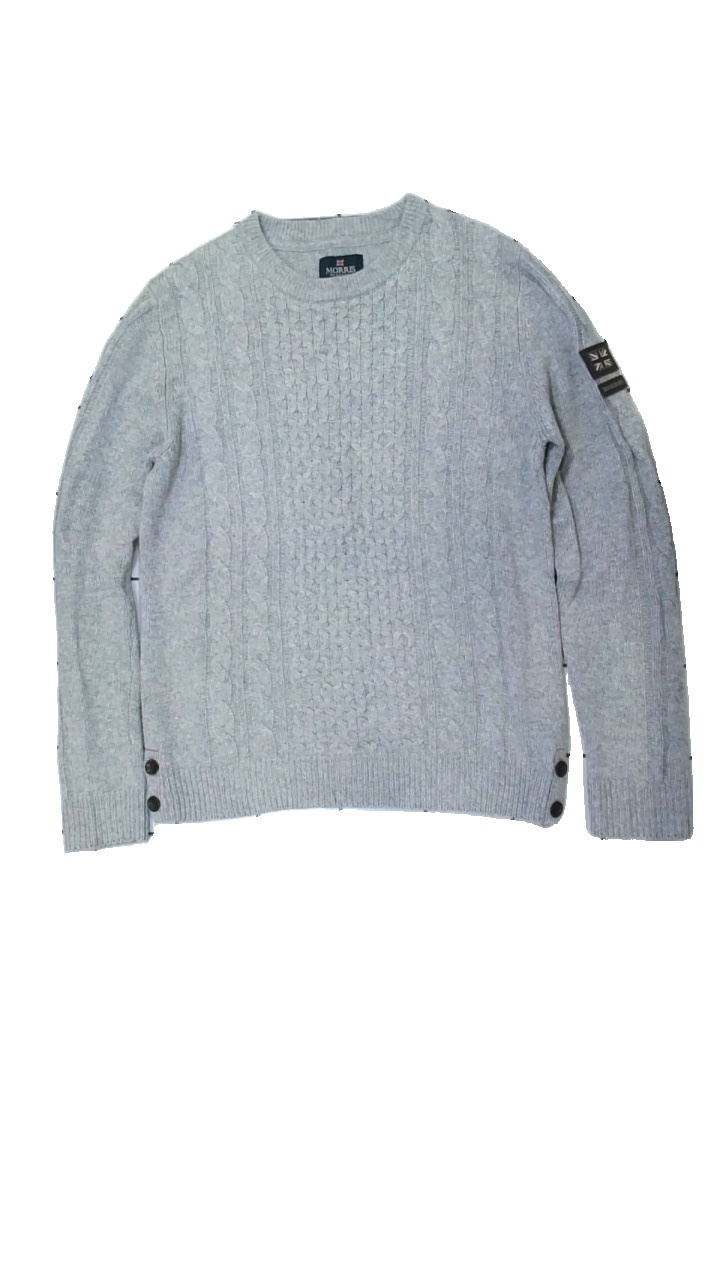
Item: Sweater (Men)
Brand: Morris
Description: grå stickad långärmad tröja med logga på armen
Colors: Grey
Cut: Regular
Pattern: Logo print
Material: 56% nylone 44% viscose
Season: All
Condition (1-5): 5
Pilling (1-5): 5
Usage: Reuse
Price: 100-150